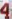
Number: 4